Finis J. Garrett

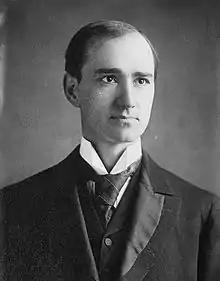

Finis James Garrett (August 26, 1875 – May 25, 1956) was a United States representative from Tennessee, serving as the House Minority Leader for the Democratic Party, and a Chief Judge of the United States Court of Customs and Patent Appeals.